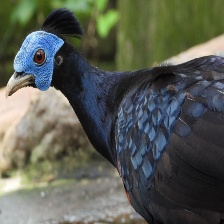
Species: CRESTED FIREBACK
Scientific name: LOPHURA IGNITA